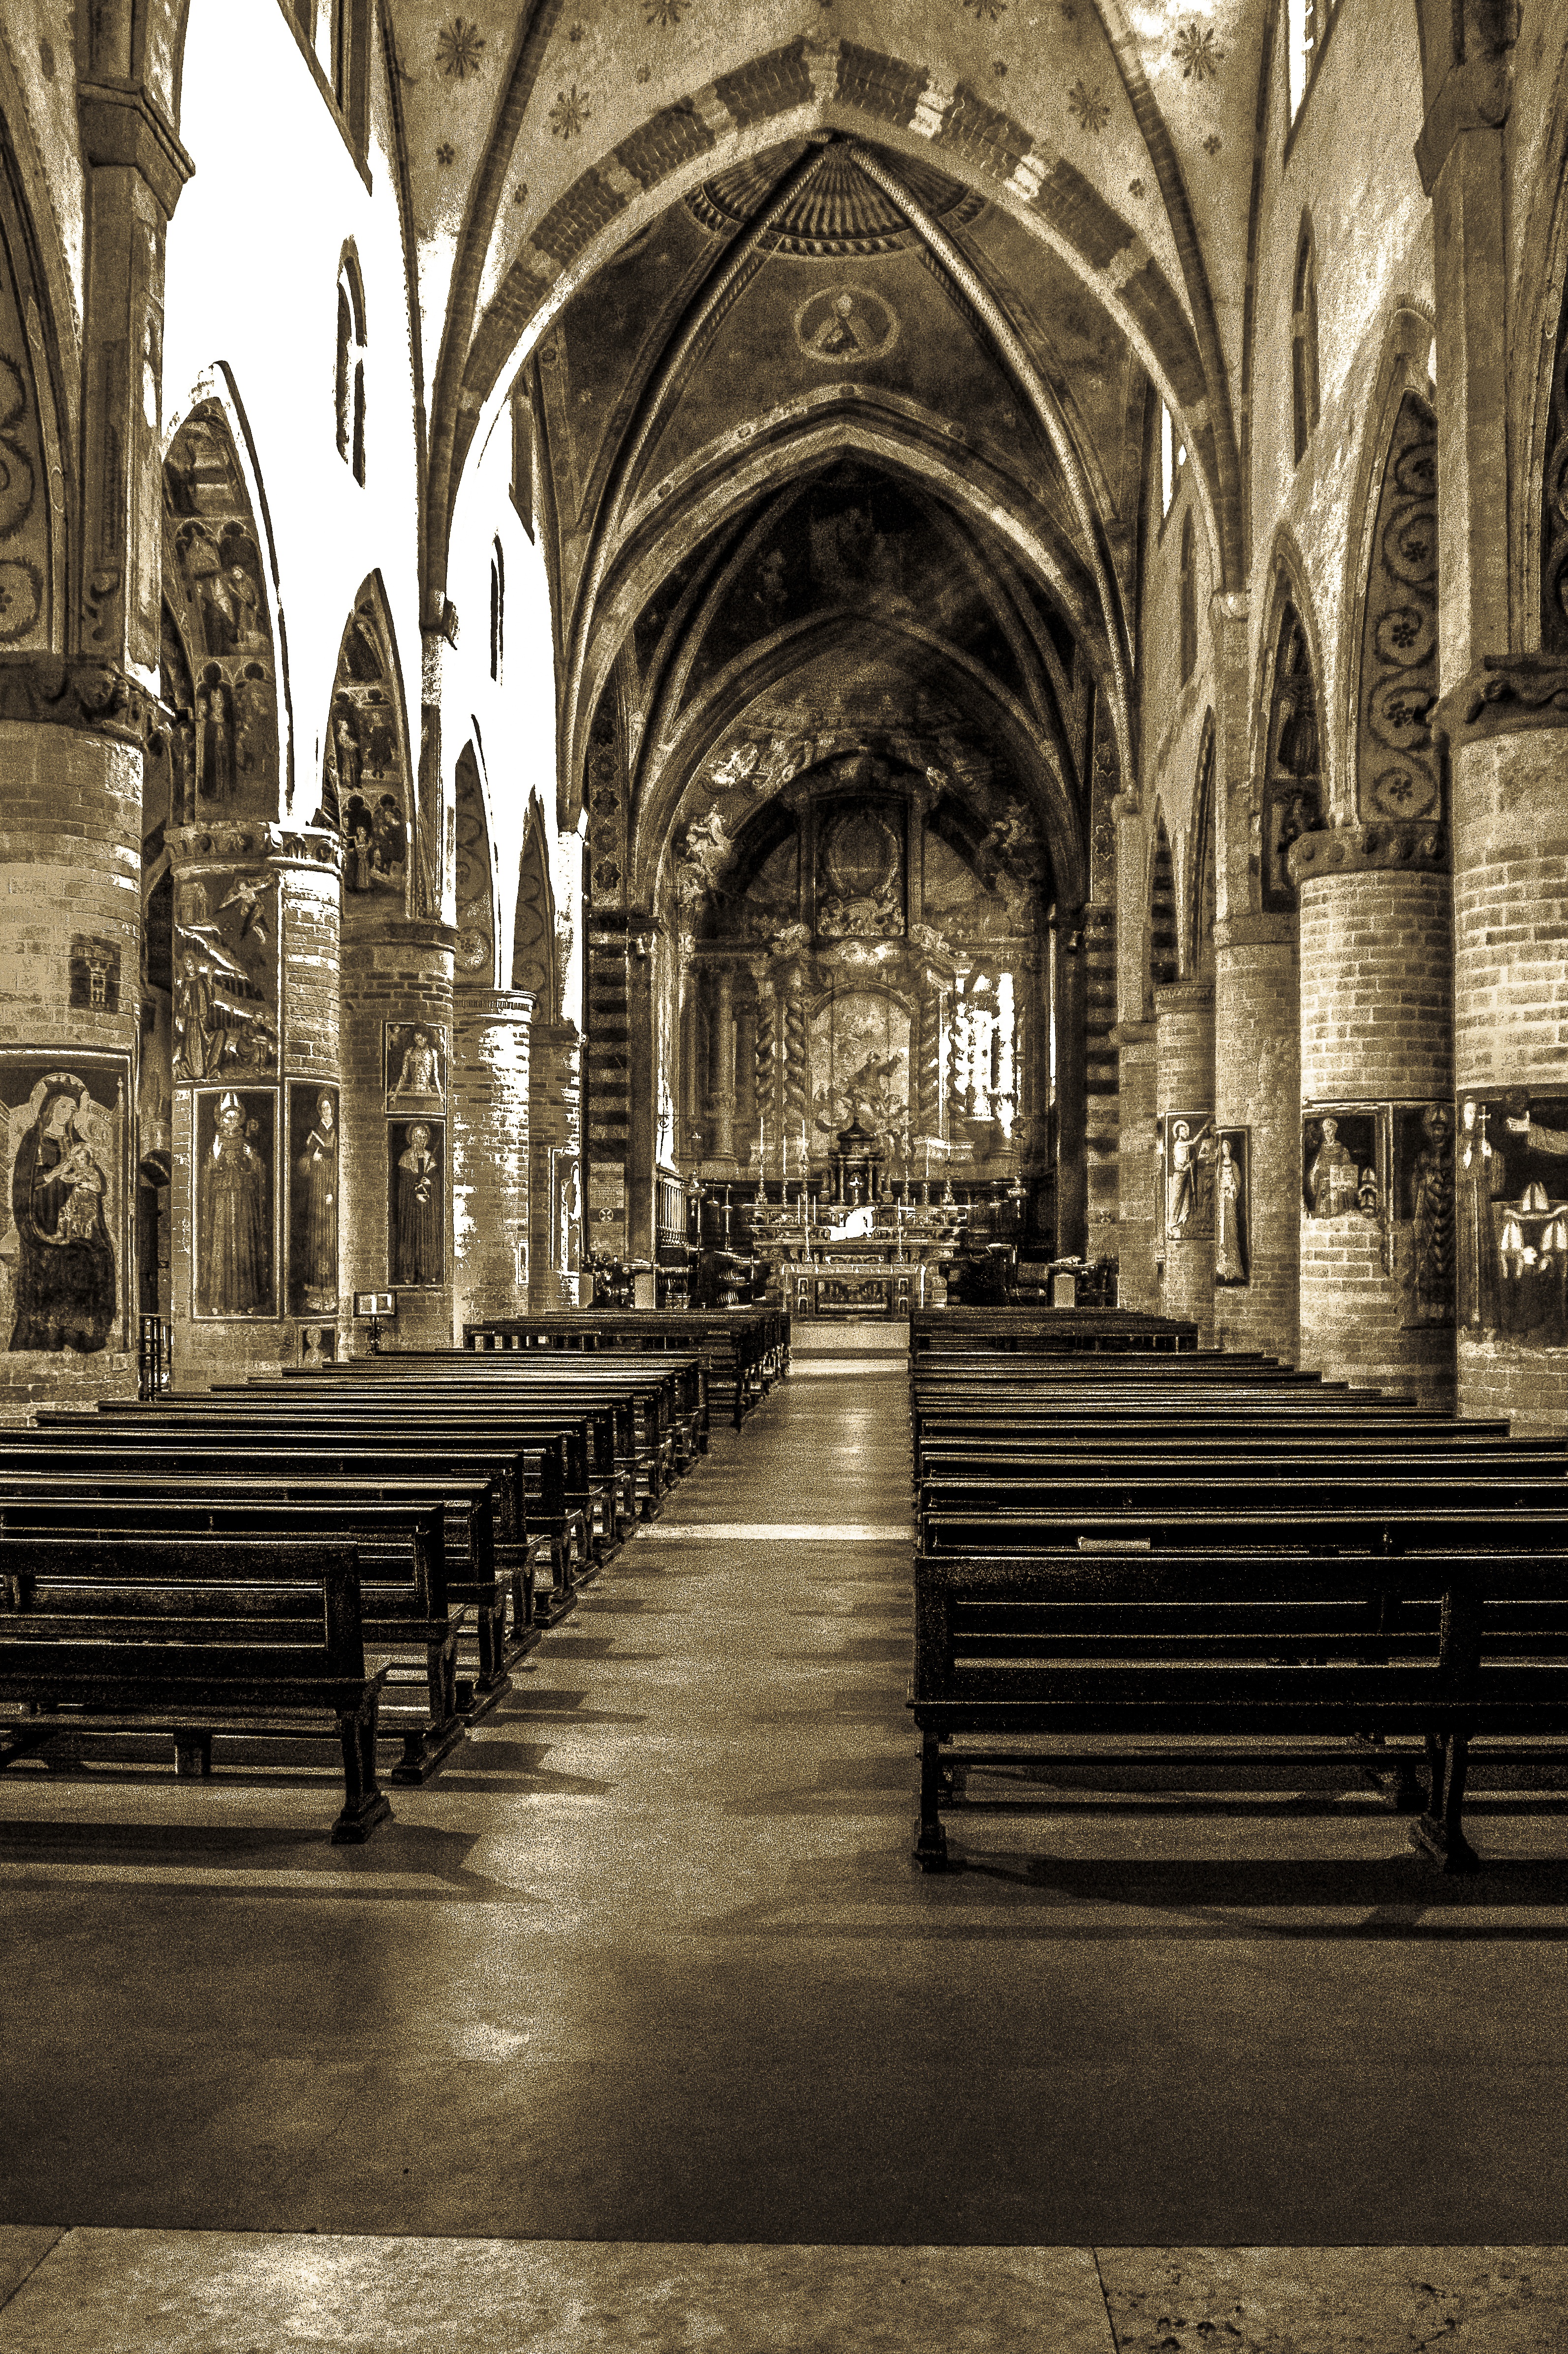
architecture, building, arch, italy, church, cathedral, monochrome, place of worship, aisle, temple, monastery, symmetry, arcade, abbey, colonnade, lombardy, st francis, praises, the nave, architectonic, church of st francis, gothic architecture, ancient history